Charles Walcott (MP)

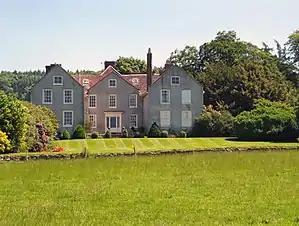
"Bitterley Court", seat of the Walcot family, Bitterley, Shropshire

Walcot was the son of John Walcot (MP for Shropshire) and Mary, daughter of Sir Francis Dashwood, and grandson of Charles Walcot of Lydbury North and Elizabeth Brydges, sister of James Brydges, 1st Duke of Chandos. He was educated at Westminster School and Magdalen College, Oxford. A fellow of All Souls College, University of Oxford, he sold the family estate of Walcot at Lydbury North to Robert Clive, 1st Baron Clive to settle his father's debts. He then purchased Bitterley Court, Bitterley, Shropshire, which was the family seat until 1899.